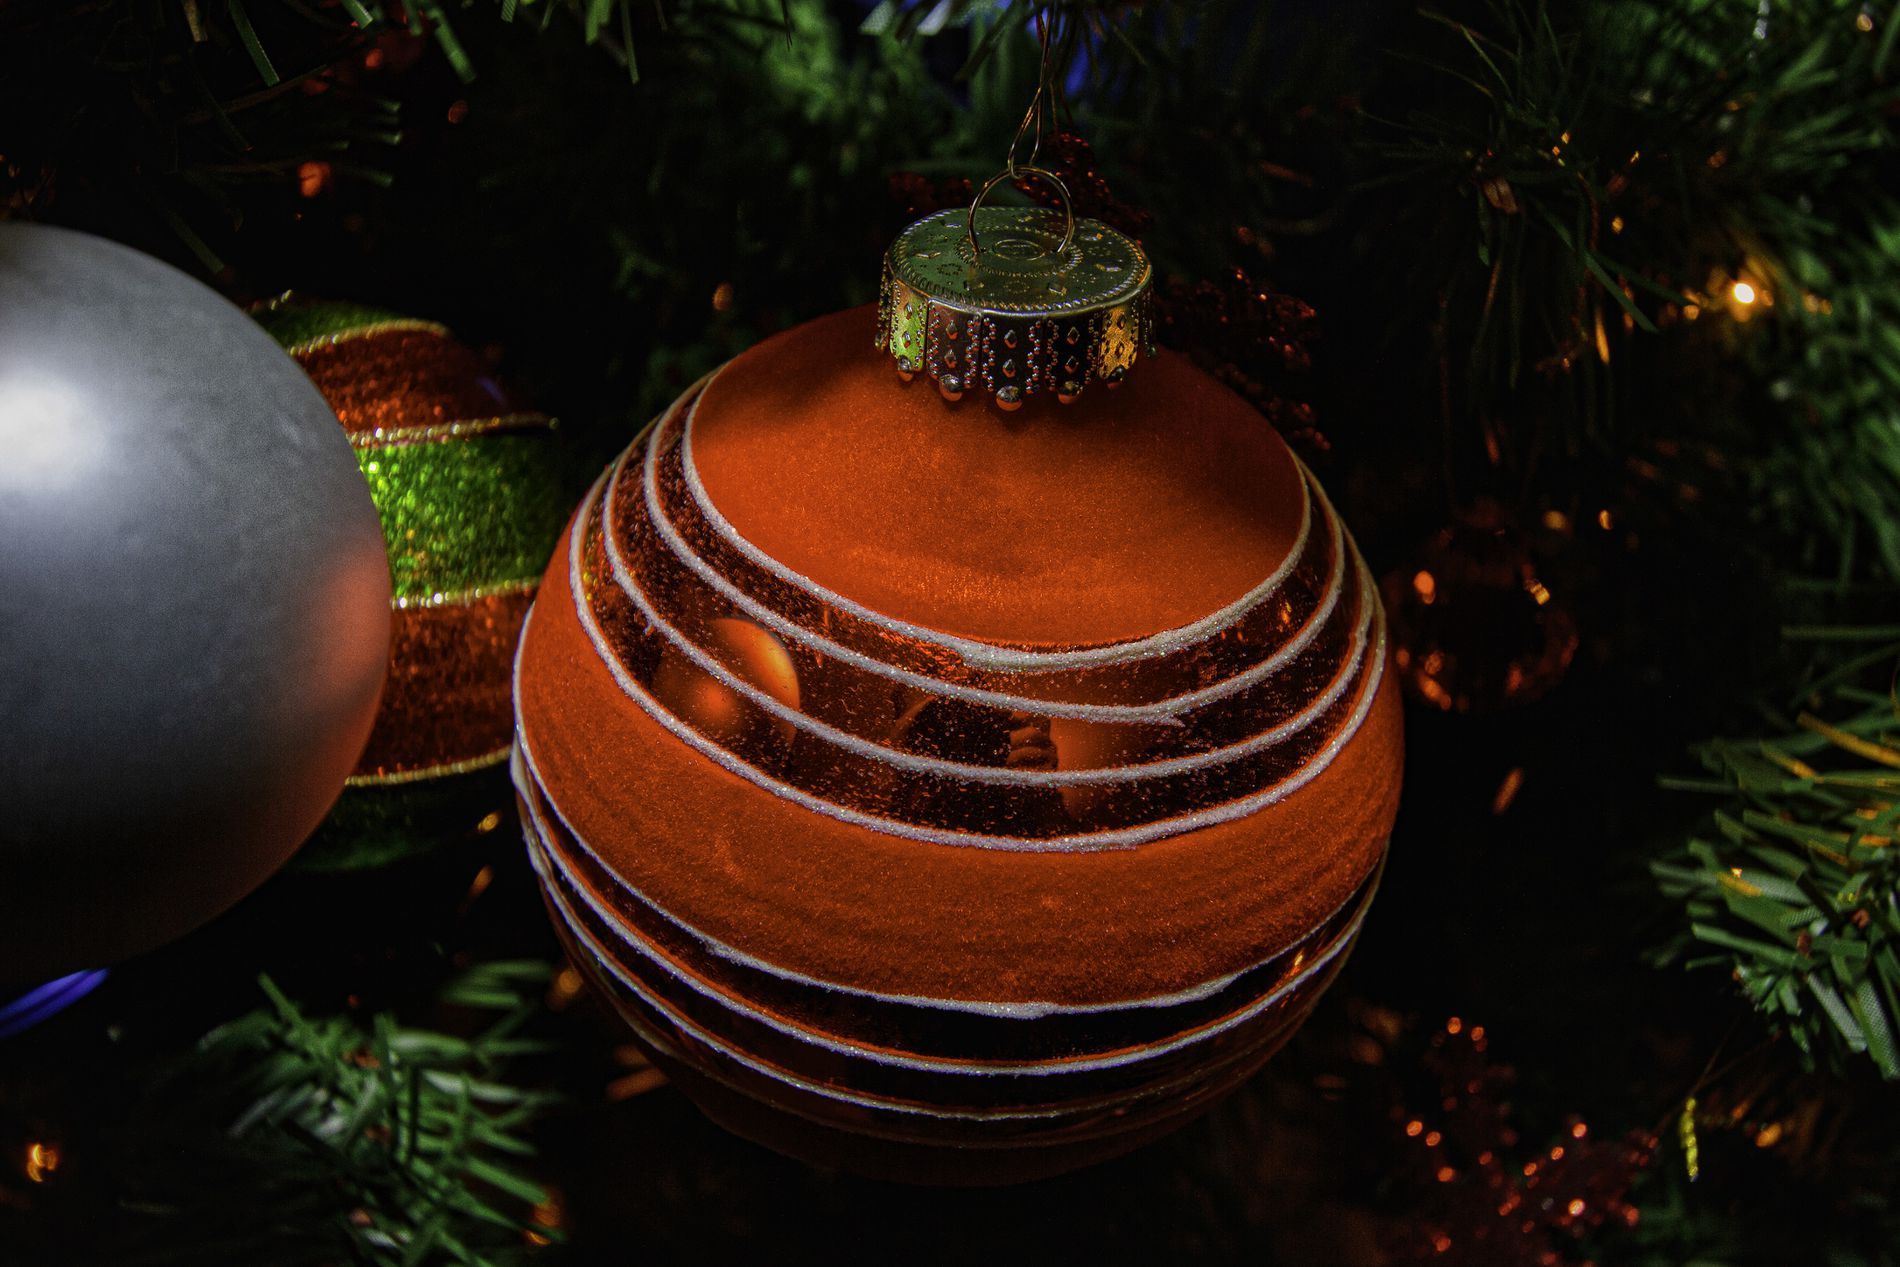
Christmas Tree Ornaments
The image shows an orange Christmas tree ornament with white horizontal stripes and a metal hanging cap. It is surrounded by other ornaments one is silver and the other is green, and red. There is a Christmas tree in the background.
Close-up Shot. The image shows Christmas ornaments, some with shiny orange horizontal stripes, others with matte silver, and a final one with shiny green and red. The background is dim, which enhances the glow of the ornaments and creates a warm, holiday atmosphere.
Labels: Accessories, Christmas, Christmas Decorations, Festival, Christmas Tree, Christmas Tree Ornaments, Ornament, Sphere
Camera: Canon Canon EOS 7D
Lens: EF-S10-22mm f/3.5-4.5 USM, Canon EF-S 10-22mm f/3.5-4.5 USM
Aperture: F4.5
Exposure: 1/250 sec
ISO: 400
Focal length: 22.0 mm